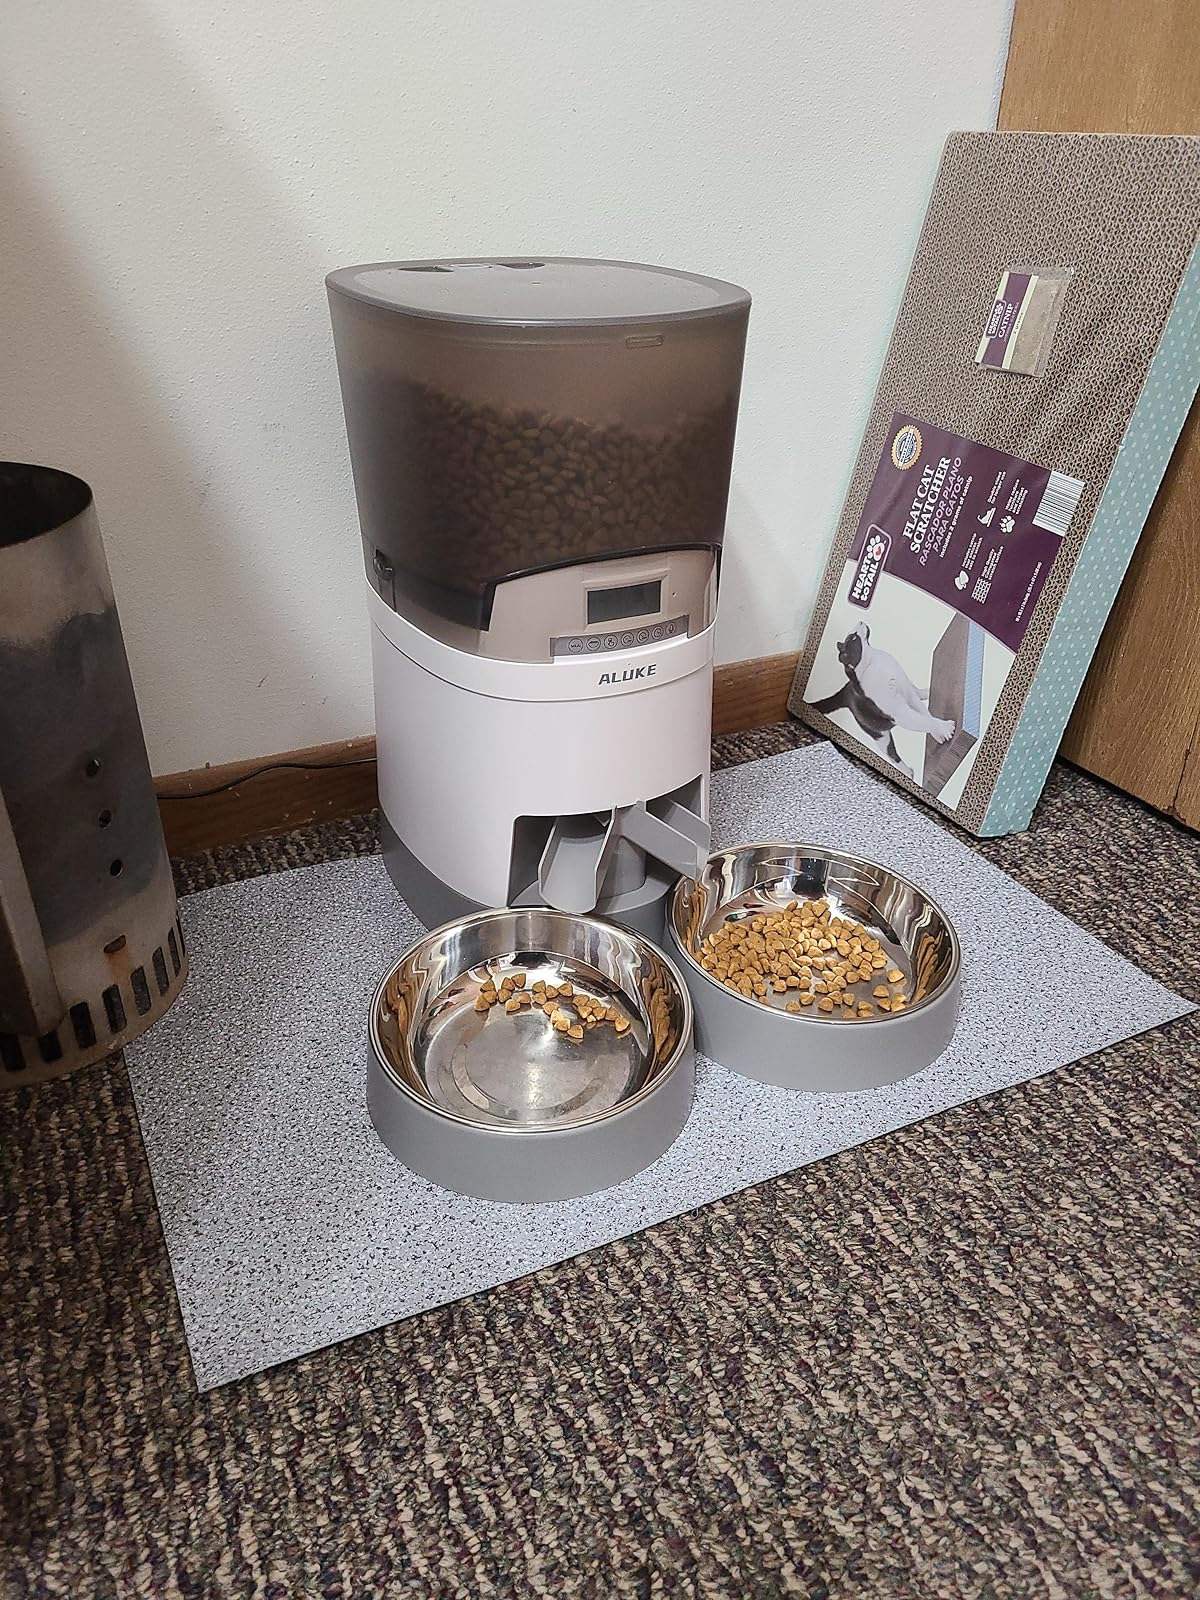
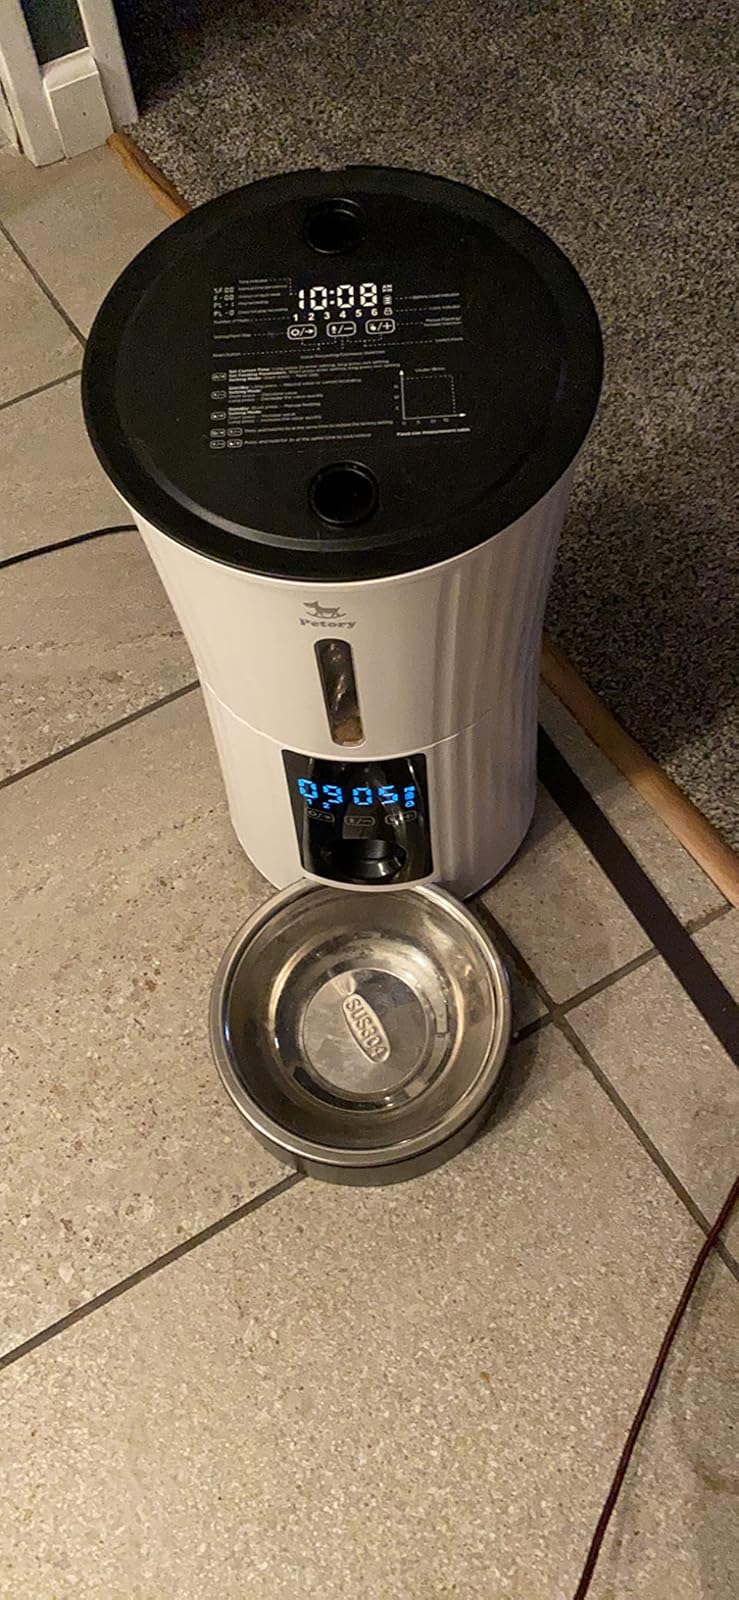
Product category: items_feeder
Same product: no